Great Game

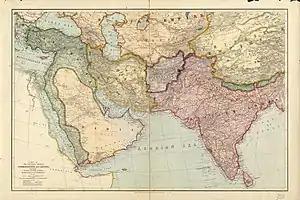
1912 map of Central and South Asia

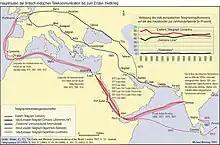
The Indo-European Telegraph Line, which allowed London to communicate with its colony in India from 1870 onward, was built through the territory of the Russian Empire, during the 'Great Game' between Russia and Britain. Nevertheless, an all-British-owned line Eastern Telegraph Company also completed its first India connection in 1870, the same year.

In 1878, Russia sent troops on an uninvited diplomatic mission to Kabul. Sher Ali Khan, the Amir of Afghanistan, tried unsuccessfully to keep them from entering Afghanistan, the Russians arrived in Kabul on 22 July 1878. As a reaction, on 14 August the British demanded that Sher Ali also accept a British mission. The Amir not only refused to receive a British mission under Neville Bowles Chamberlain but also threatened to stop it if it attempted to enter his country. Lord Lytton, the Viceroy of British India, ordered an envoy to set out on a diplomatic mission for Kabul in September 1878. The mission was turned back as it approached the eastern entrance of the Khyber Pass, triggering the Second Anglo–Afghan War. In November 1878, 40,000 men led by the British Raj, invaded Afghanistan from British India. Warfare had been settled for a while through diplomatic negotiations in 1879, in 1880 however the fighting was reignited after a British envoy on a mission to Kabul was massacred.